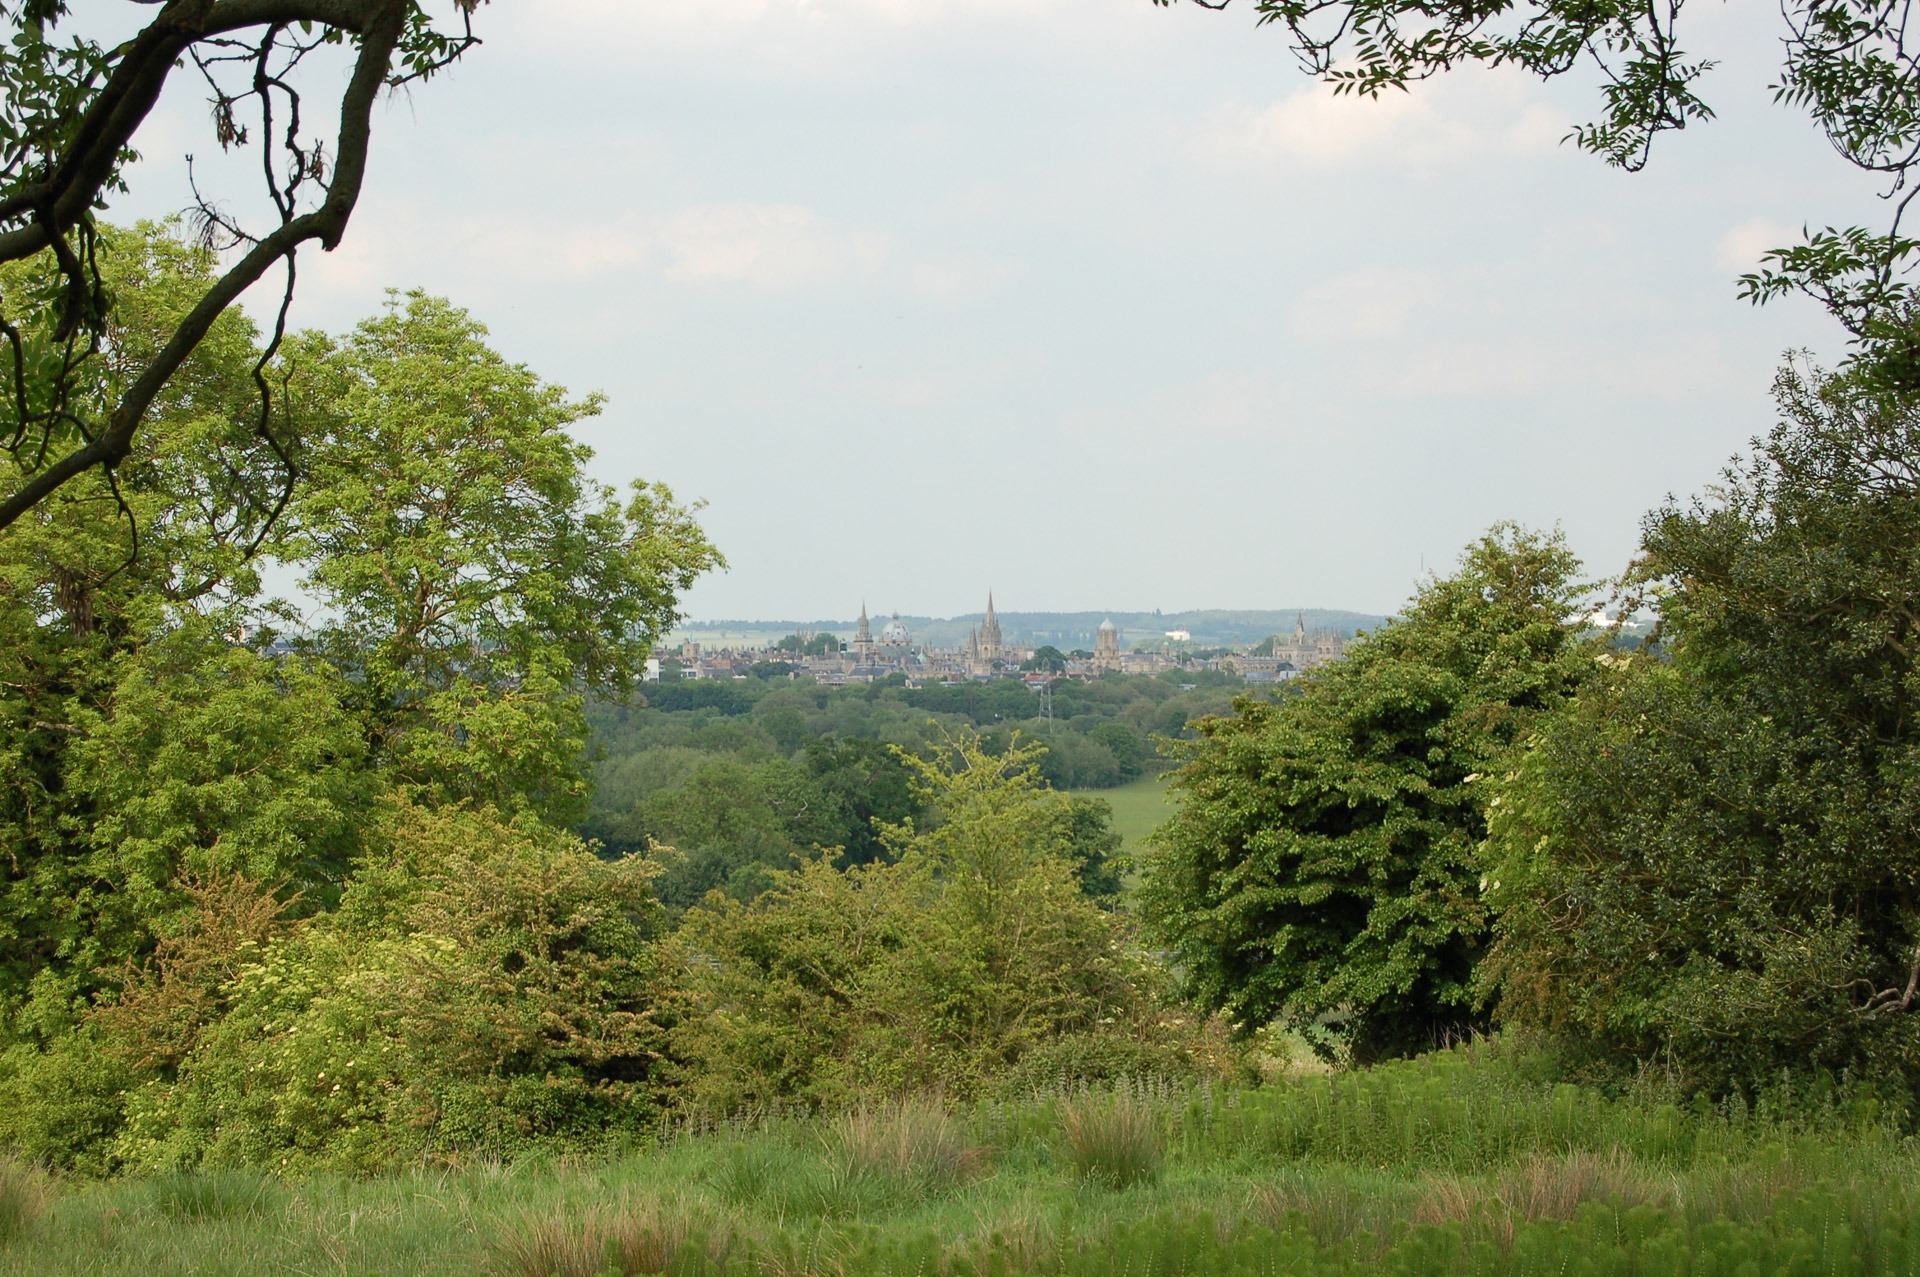
tree, nature, forest, grass, plant, meadow, countryside, leaf, hill, flower, river, green, jungle, autumn, park, spires, woodland, oxford, habitat, ecosystem, rural area, natural environment, woody plant, dreaming spires, oxbridge, boar's hill, carmelite friary